Stavka of the Supreme Commander

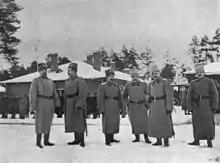
Stavka generals in 1915.

When war with Germany broke out, Emperor Nicholas II wanted to take direct command of the army at first. Prime Minister Ivan Goremykin later said that Nicholas never forgave himself for not leading the army during the Russo-Japanese War. But he was advised against it. The Emperor instead appointed his cousin, Grand Duke Nicholas Nicholaevich, as Supreme Commander of the Imperial Army on 31 July 1914. He had previously been the head of the Russian Imperial Guard. The Grand Duke accepted on the Emperor's recommendation Nikolai Yanushkevich as his chief of staff and Yuri Danilov as Quartermaster-General, and in mid-August 1914 was the first time that he met his other staff officers that would make up the Stavka. One of his first acts as Supreme Commander was giving an order for the invasion of East Prussia, as he thought that Russia's priority should be to assist the French, which would be the prelude for later advancing into Silesia and then onto Berlin. Russia's prewar planning, known as Plan 19A, called for the main concentration of forces to be against Germany's ally Austria-Hungary, but Grand Duke Nicholas believed that the priority should be for Russia to assist its ally France against Germany, and the plan also did not rule out an invasion of German territory. It was decided to attack both at once, and the Grand Duke and his staff initially expected a quick victory in the war.